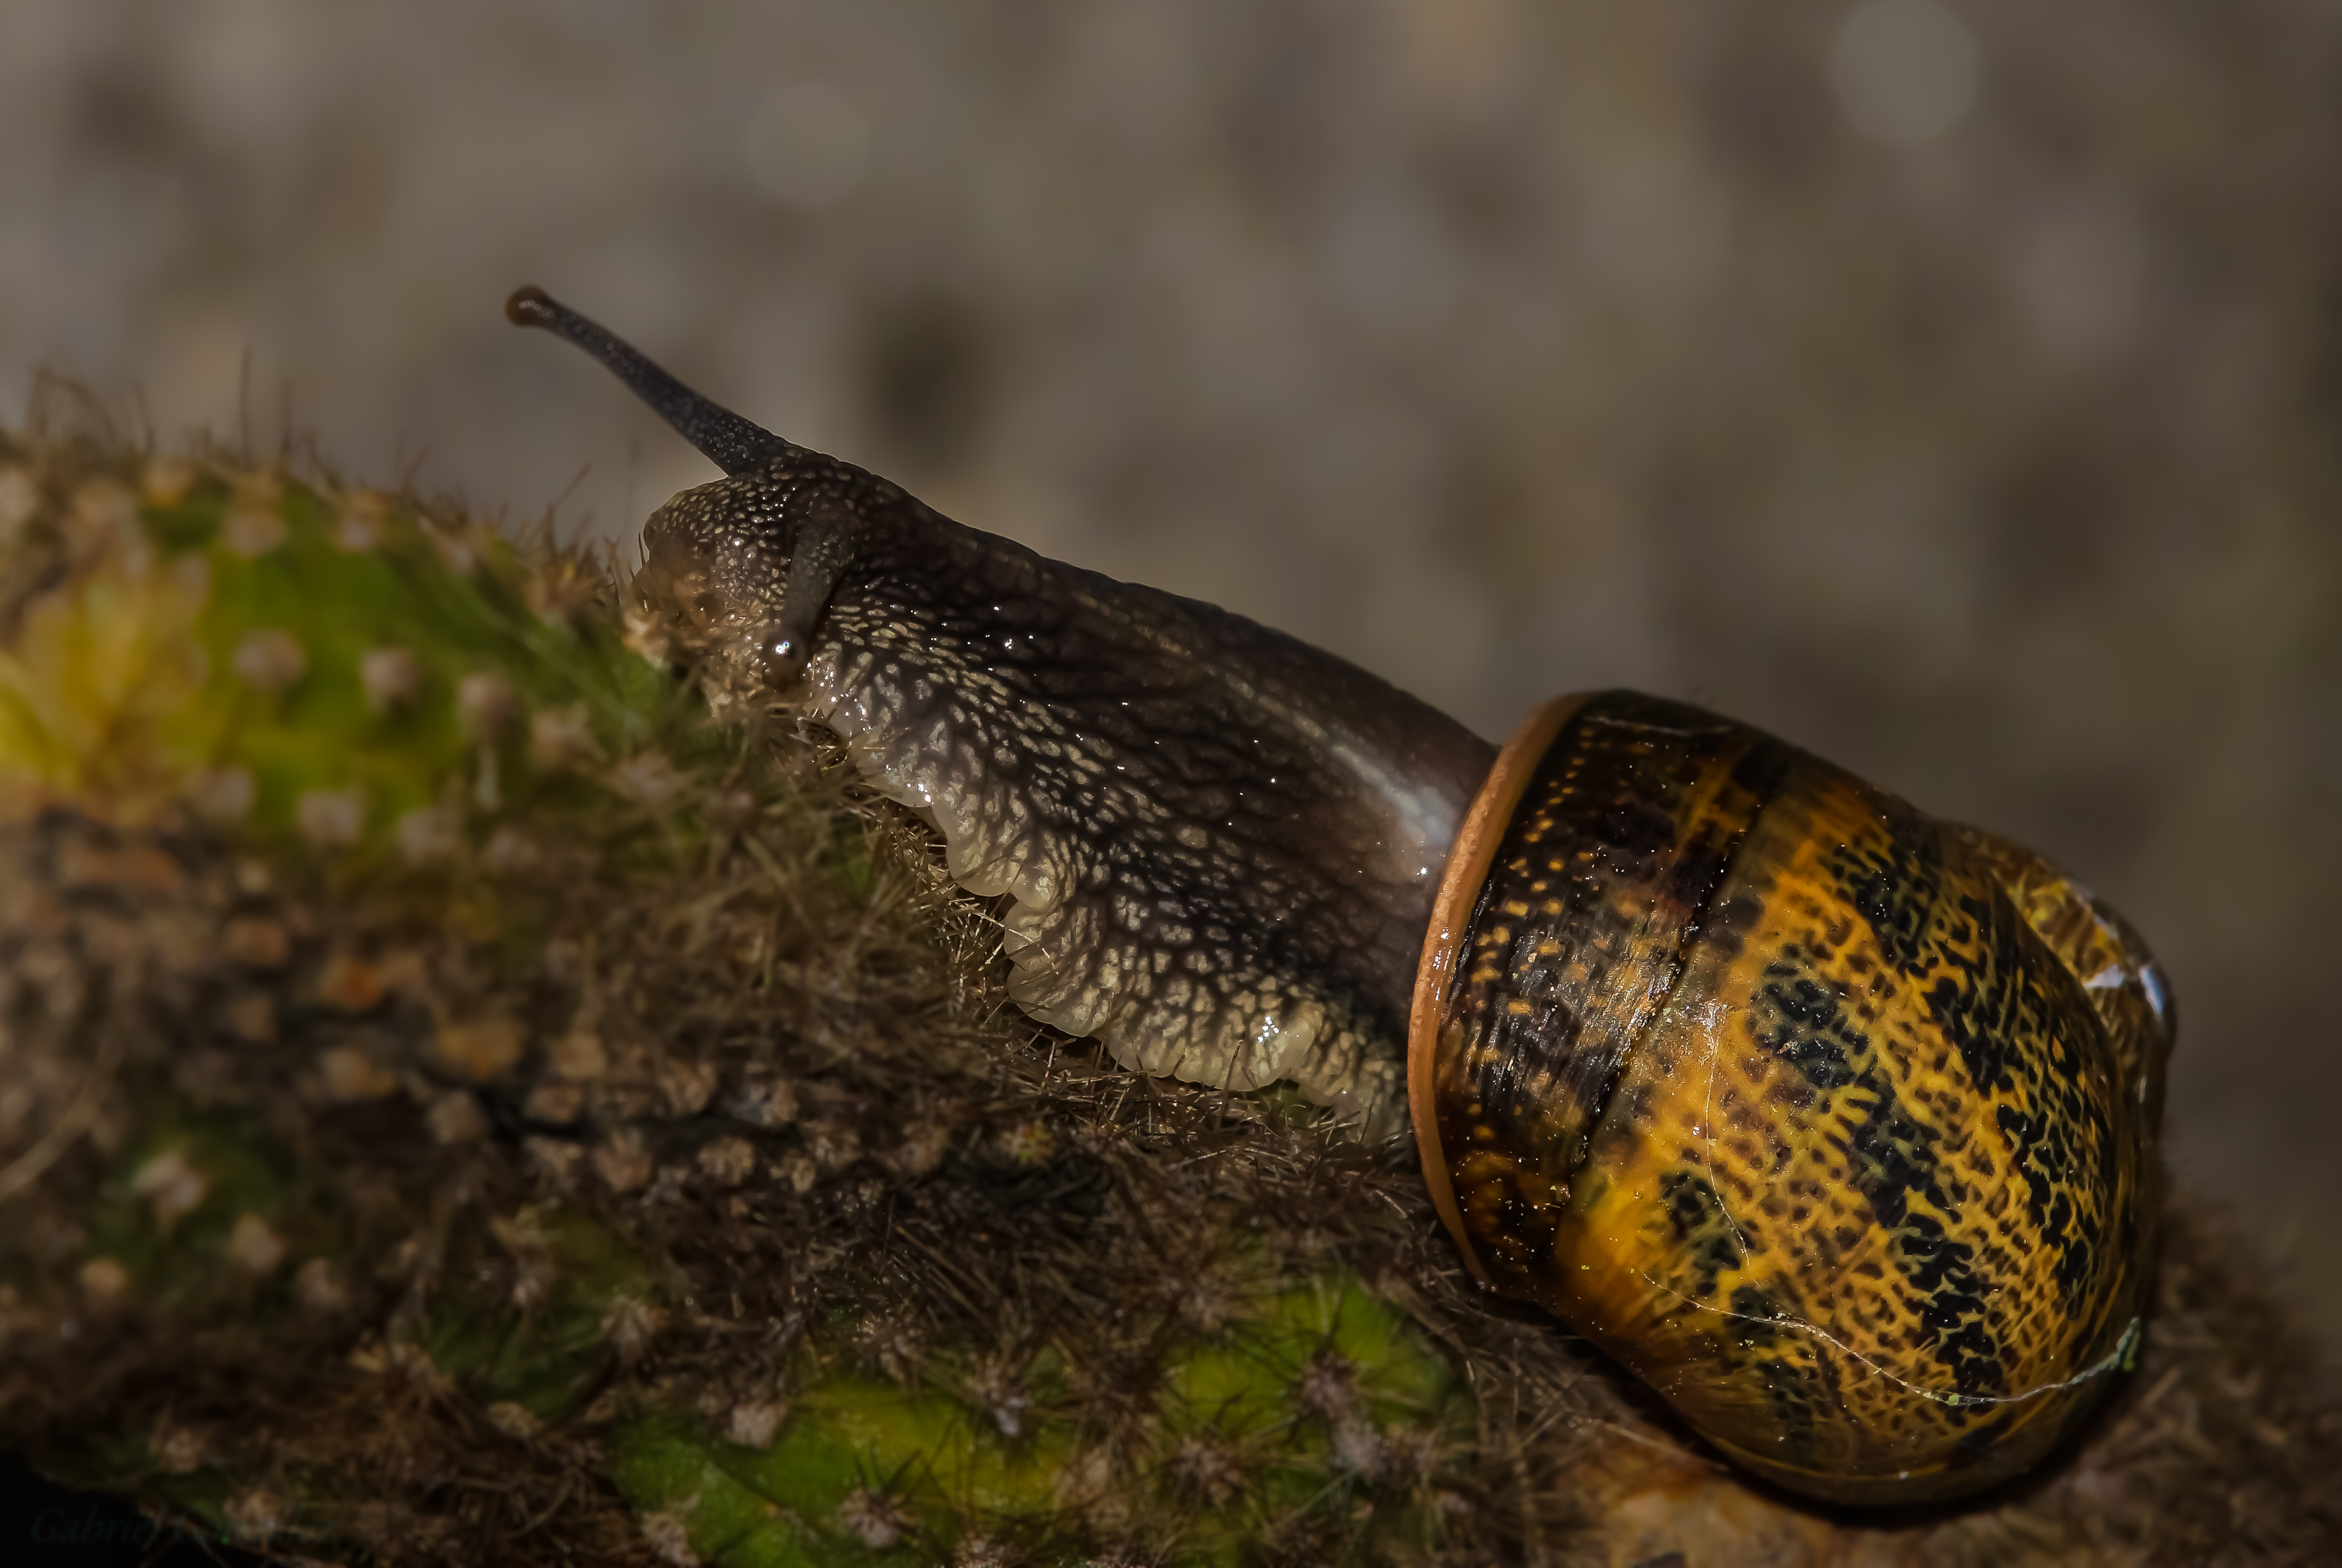
nature, photography, photo, wildlife, horn, insect, macro, fauna, invertebrate, close up, snail, animals, naturaleza, a77, slug, g, ggl1, gaby1, xovesphoto, animales, sonya77, caracoles, gphoto, xelodegalicia, tamron180mmmacro, macro photography, gabrielcoru a, sea snail, snails and slugs